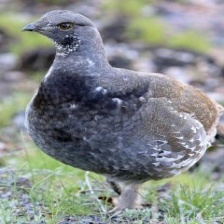
Species: BLUE GROUSE
Scientific name: DENDRAGAPUS OBSCURUS
ImageNet parent category: black_grouse